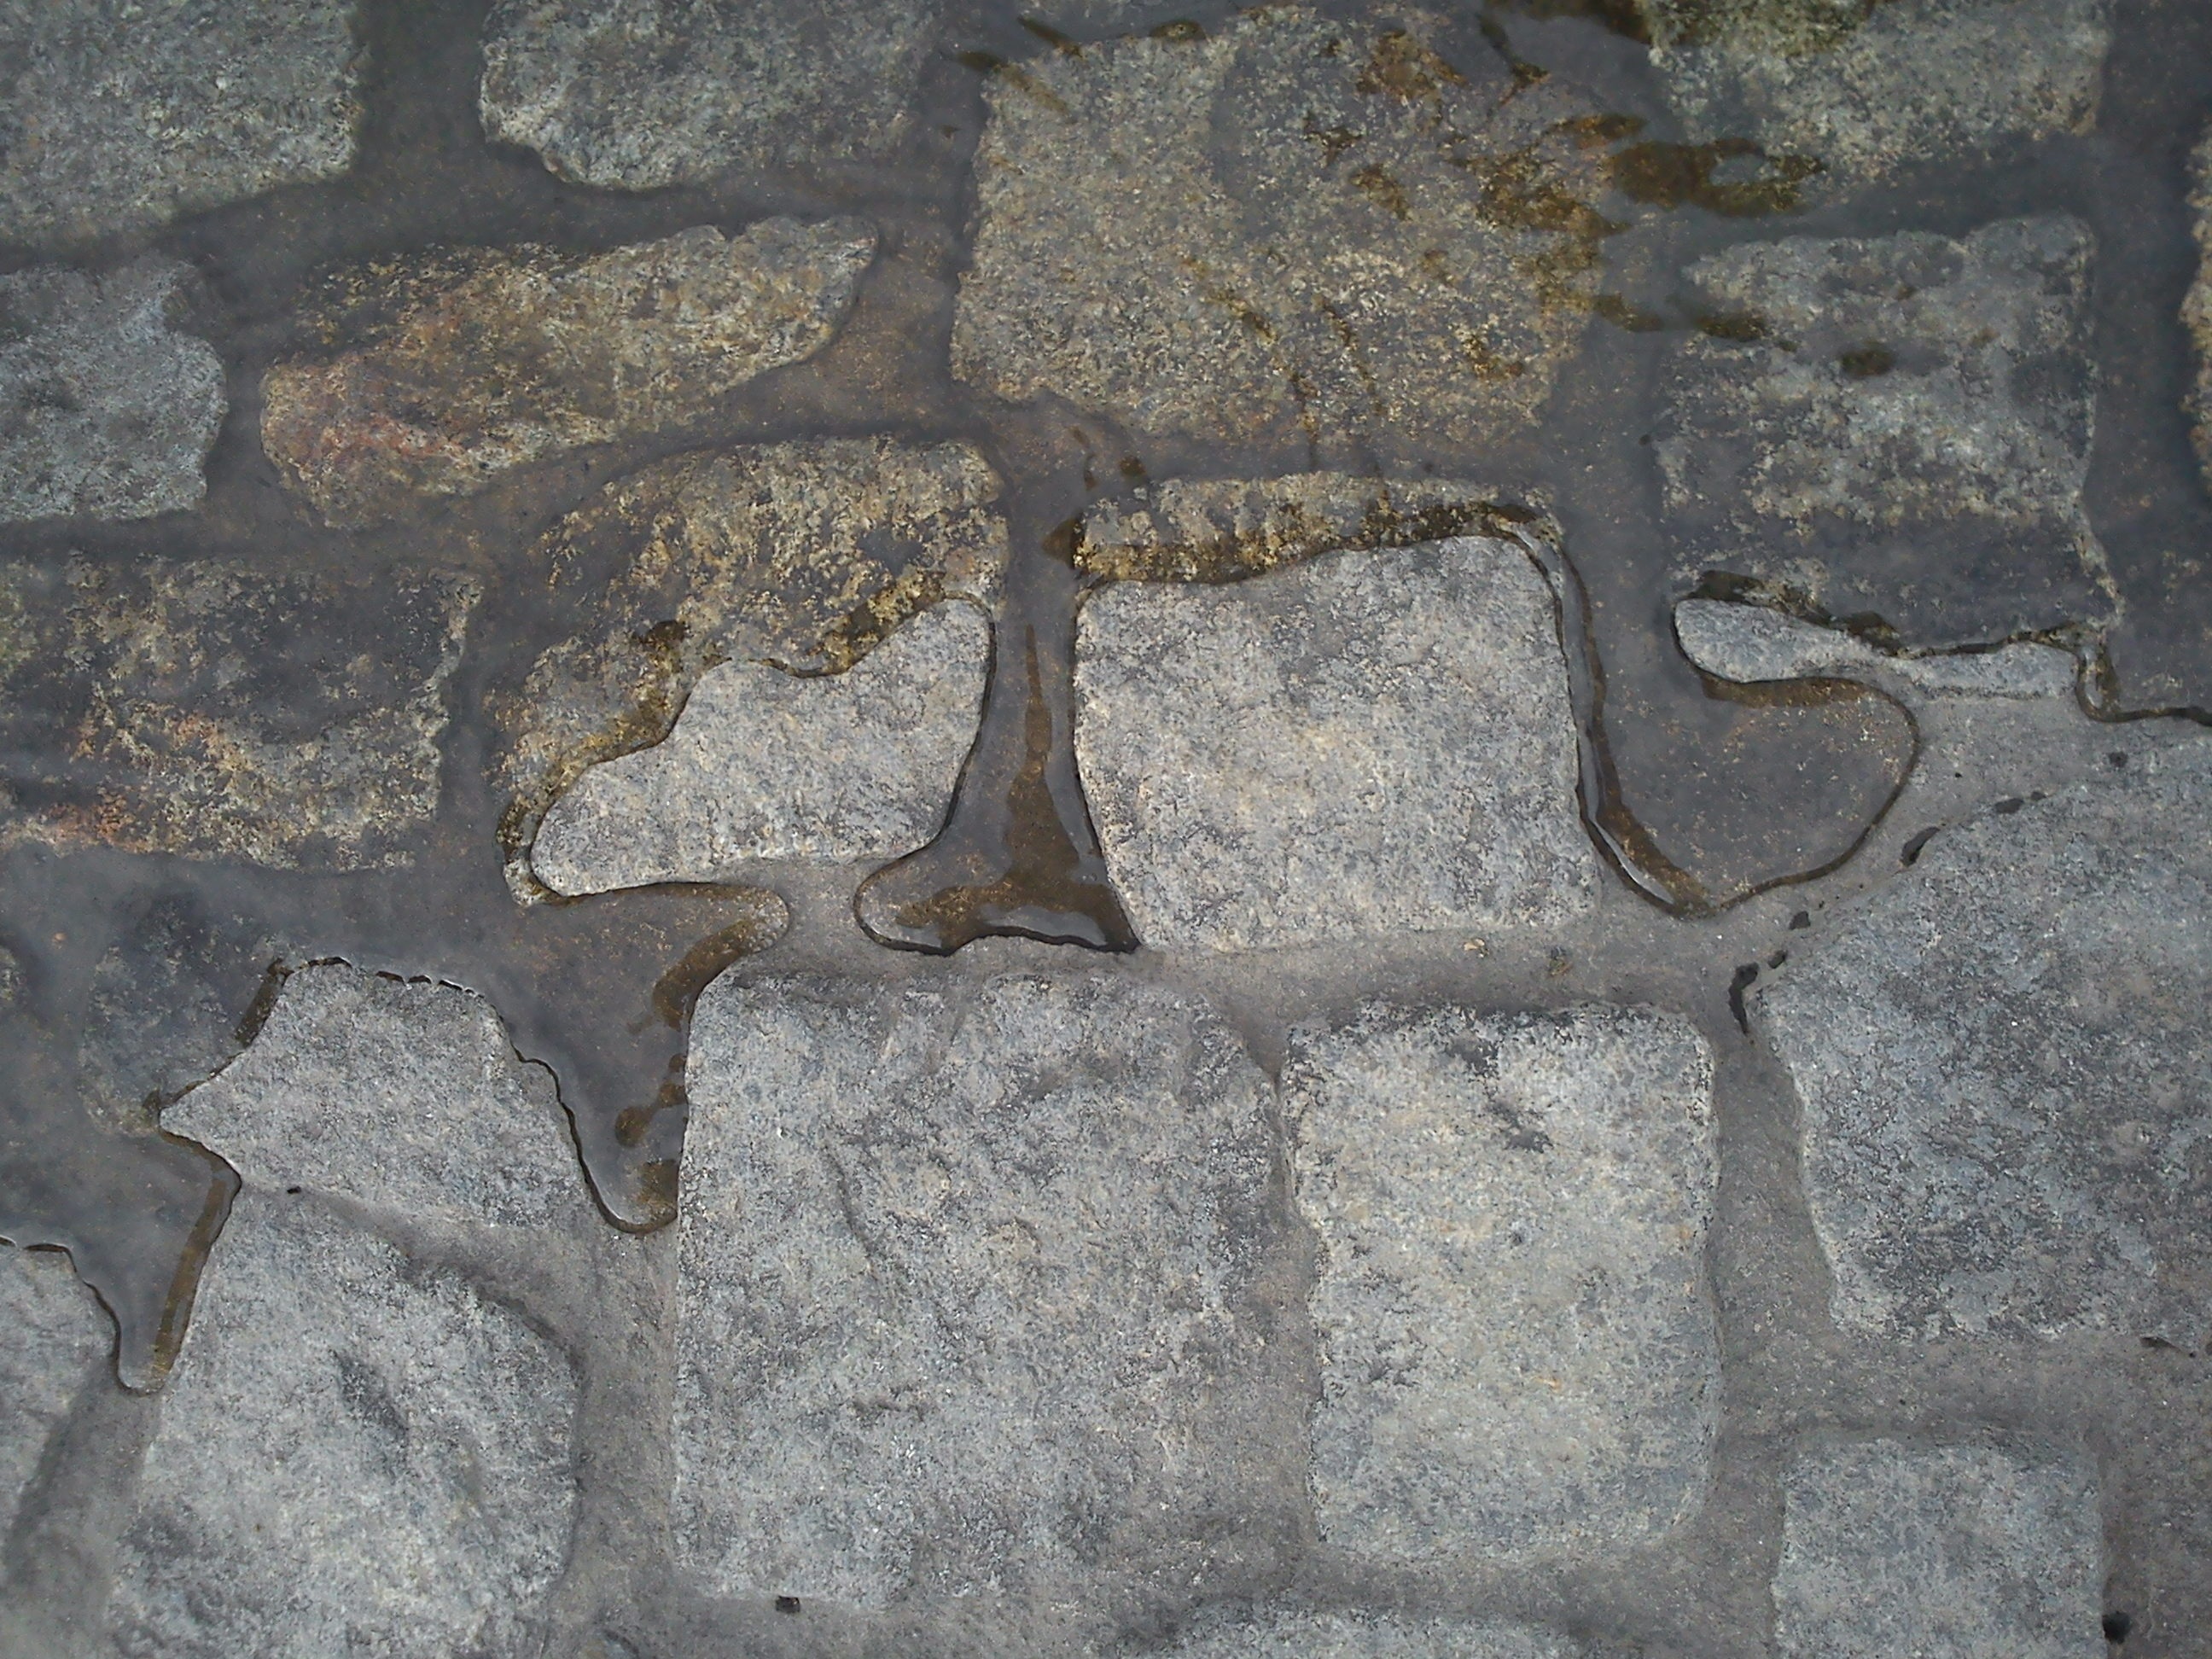
water, wall, soil, surface tension, material, patch, carving, paving stones, ancient history